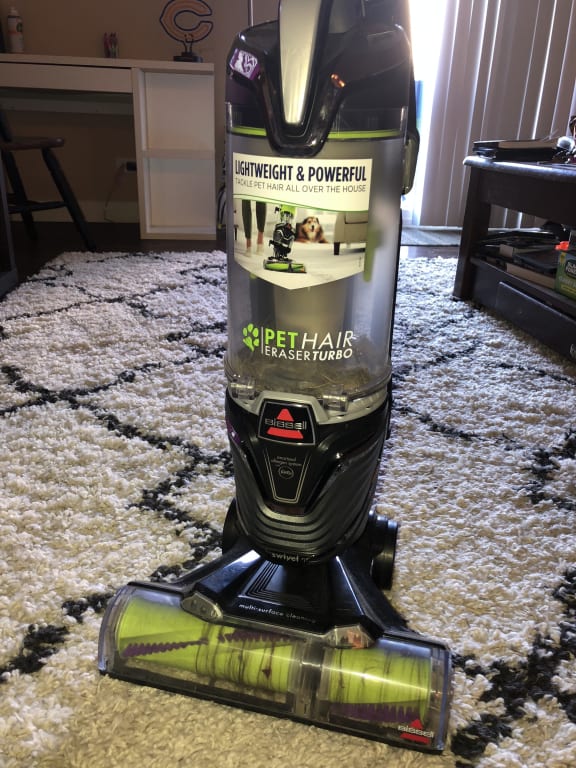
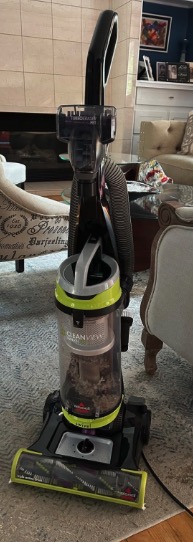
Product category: items_vacuum
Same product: no